Clueso

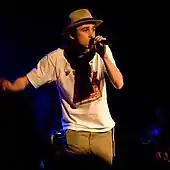
Clueso performing in 2008

The fifth studio album "An und für sich" ("In and of itself") was released on 25 March 2011. The same year, Clueso collaborated with Udo Lindenberg performing the song "Cello" on the album "MTV Unplugged – Live im Hotel Atlantic." The song was also released as a single and reached number 4 in the German charts.